Small nucleolar RNA psi28S-1192

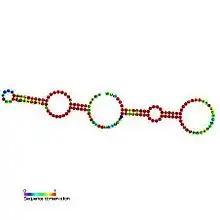
Predicted secondary structure and sequence conservation of snopsi28S-1192

In molecular biology, Small nucleolar RNA psi28S-1192 (also known as snoRNA psi28S-1192) is a non-coding RNA (ncRNA) molecule which functions in the biogenesis (modification) of other small nuclear RNAs (snRNAs). This type of modifying RNA is located in the nucleolus of the eukaryotic cell which is a major site of snRNA biogenesis. It is known as a small nucleolar RNA (snoRNA) and also often referred to as a 'guide RNA'.